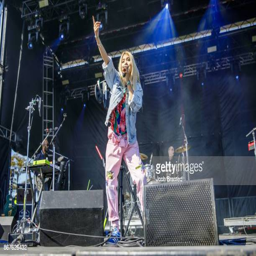
actor performs during music festival